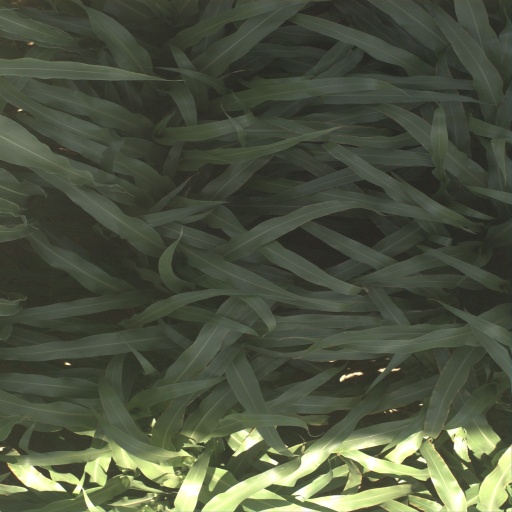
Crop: sorghum